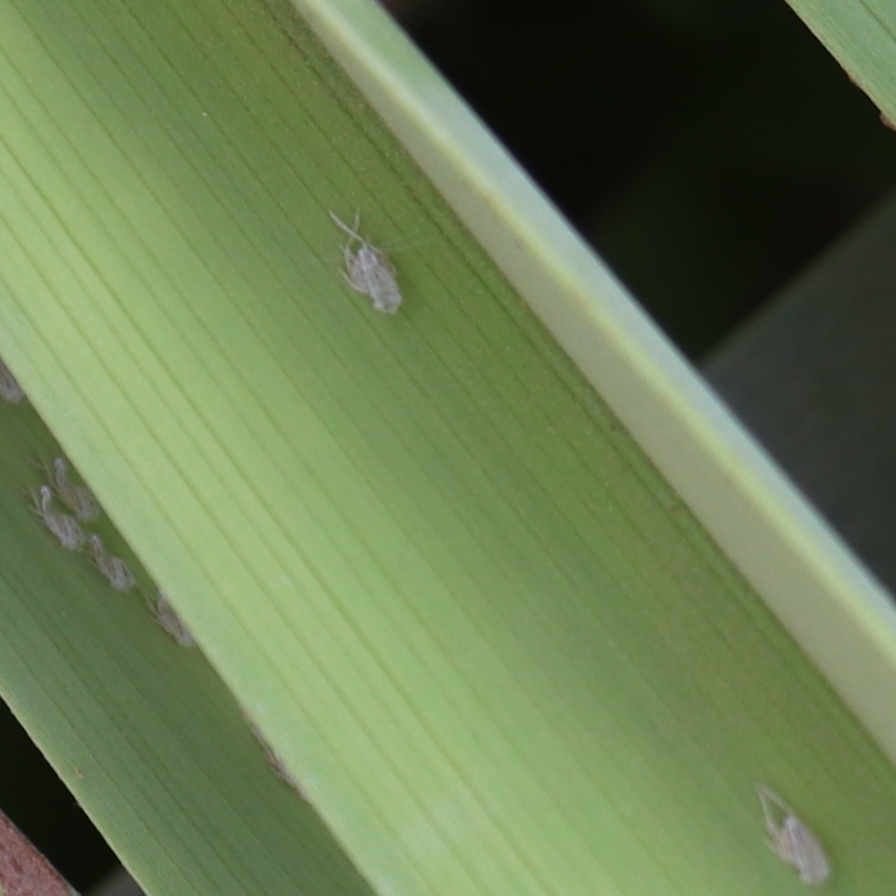
Label: Bug